Ukrainian interbrigade company Taras Shevchenko

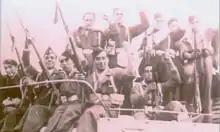

The Ukrainian interbrigade company Taras Shevchenko (in Ukrainian "Українська рота інтербригад імені Тараса Шевченка") was a Ukrainian formation, which participated in the Spanish Civil War on the Republican side. It was composed of the Ukrainian citizens of Poland (inhabitants of Galicia and Volhynia), who were members of the Communist Party of Western Ukraine.